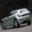
Label: automobile